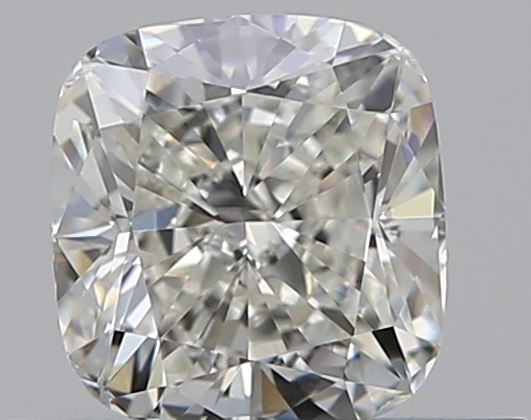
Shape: cushion
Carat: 0.5
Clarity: VVS1
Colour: J
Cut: EX
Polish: EX
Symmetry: VG
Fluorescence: N
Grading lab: GIA
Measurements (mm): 4.65 x 4.38 x 2.95